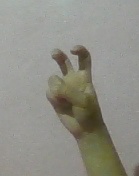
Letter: toot